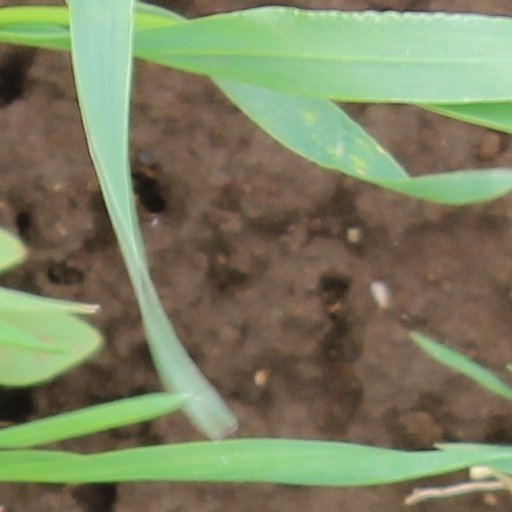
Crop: wheat